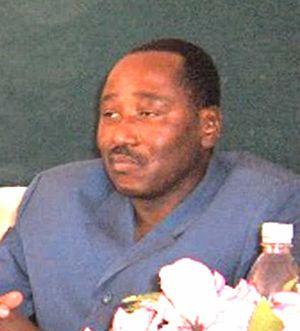
Amadou Gon Coulibaly, Ministre de l'Agriculture de Côte d'Ivoire
Le gouvernement Amadou Gon Coulibaly II, issu du remaniement ministériel du 10 juillet 2018 de la Troisième République ivoirienne, prit fin le 4 septembre 2019. Il était composé de 36 ministres et de 5 secrétaires d'État.
Le tableau ci-dessous rencense les Premiers ministres de Côte d'Ivoire depuis 1990.